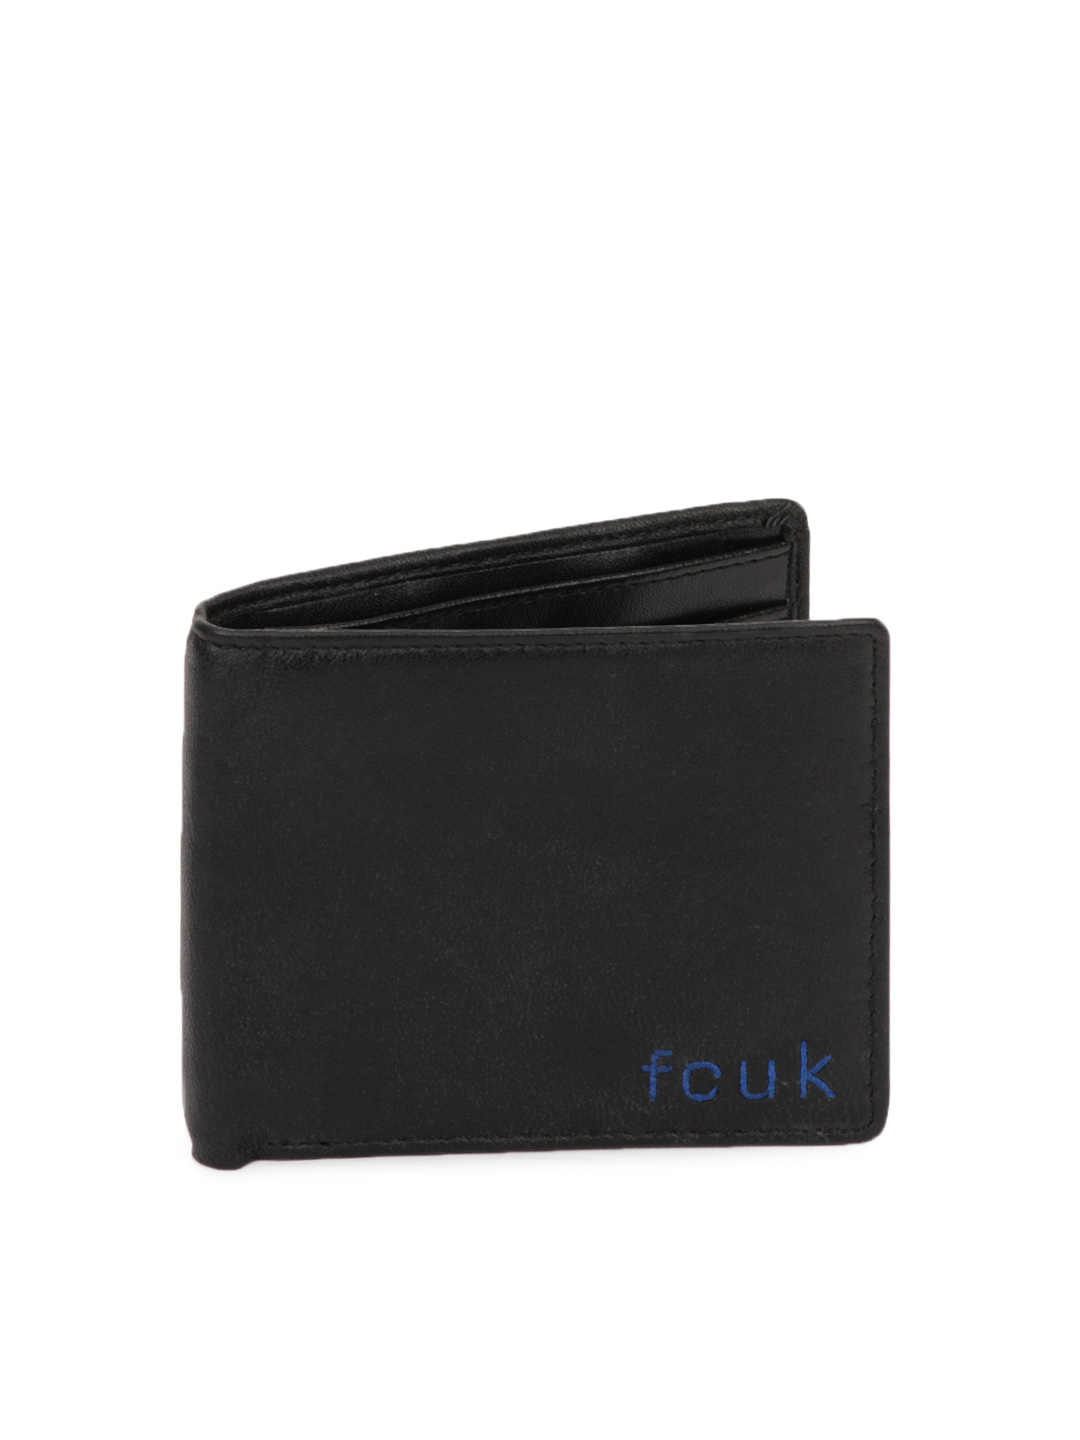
French Connection Men Black Wallet
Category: Accessories / Wallets / Wallets
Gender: Men
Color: Black
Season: Summer 2012
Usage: Casual